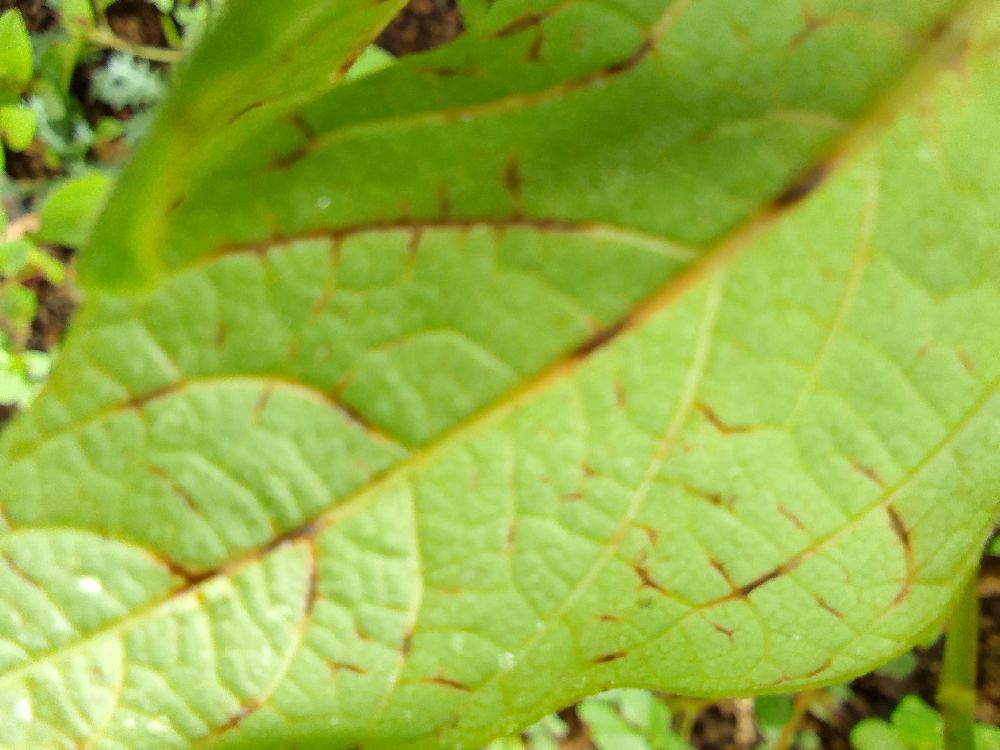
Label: anthracnose